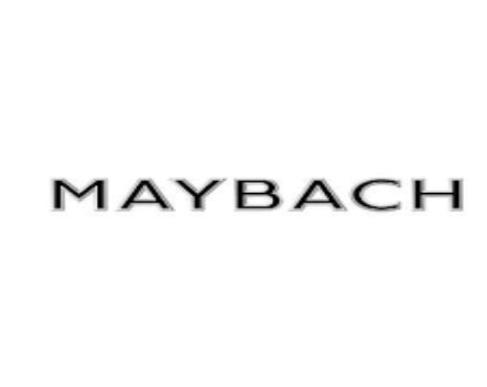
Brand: maybach-2
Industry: Transportation